Deepshikha Nagpal

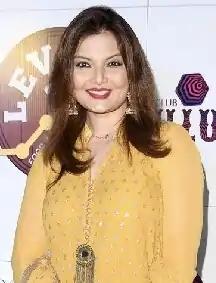
Deepshikha in 2020

Deepshikha Nagpal, simply known as Deepshikha, is an Indian actress and film director who mainly works in Hindi films and Hindi television productions.